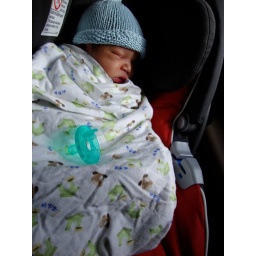
Porkbun in his car seat on the way home!